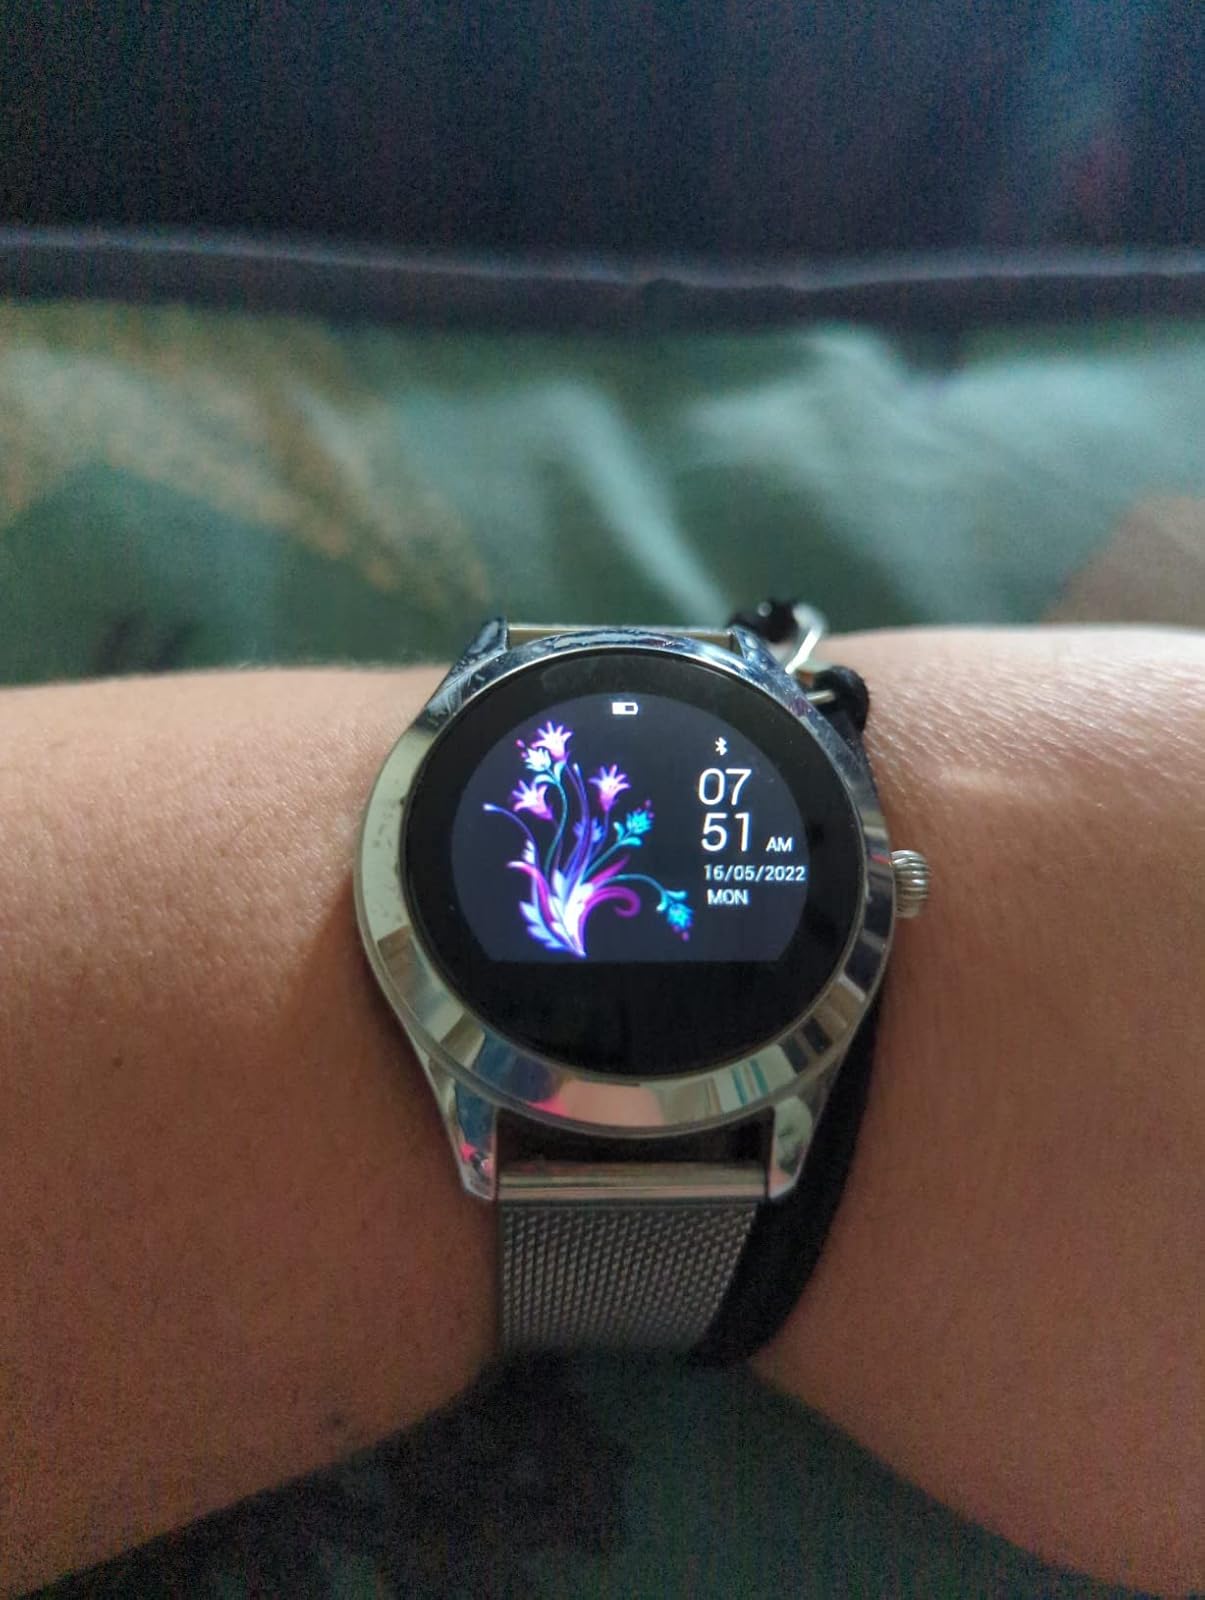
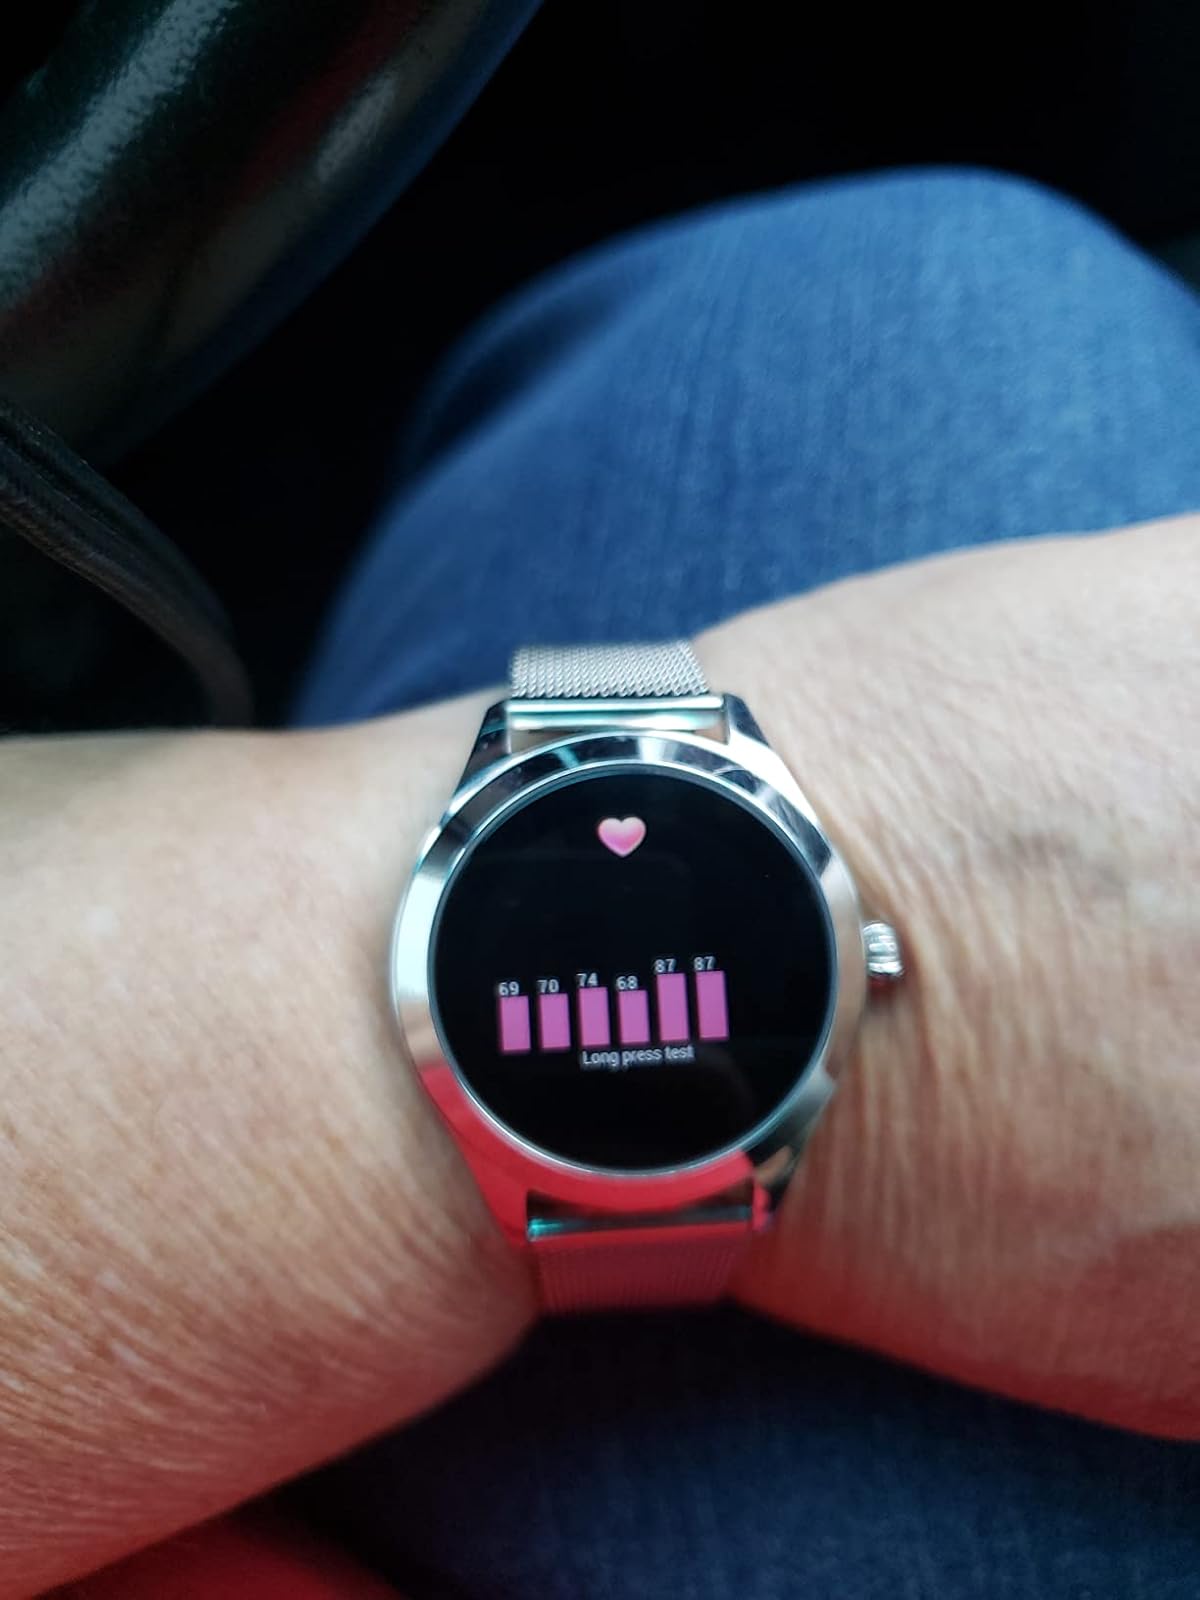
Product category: smartwatch
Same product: yes